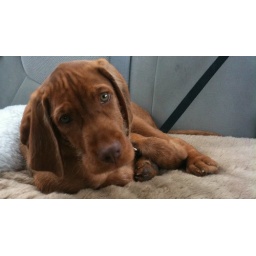
reed cute in car